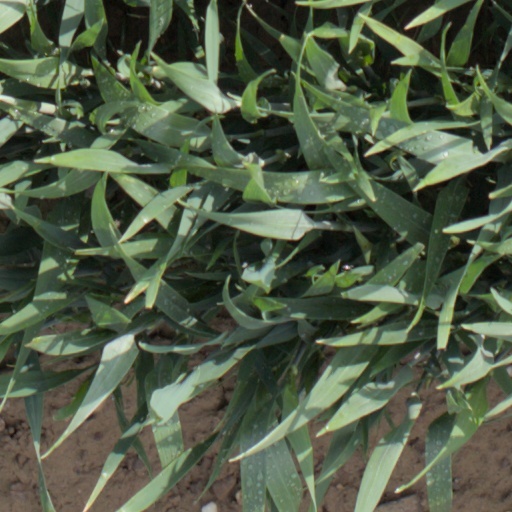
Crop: wheat